Frangelico

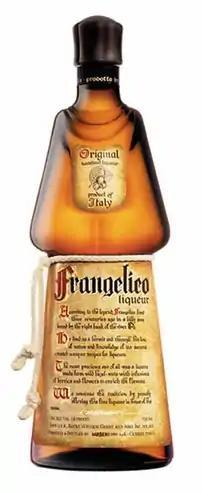
The distinctive bottle is designed to resemble a friar in his habit, with a small cord tied around as a cincture.

Frangelico is a brand of hazelnut and herb–flavored liqueur coloured with caramel coloring, which is produced in Canale, Italy. It is 20% alcohol by volume (ABV) or 40 proof. Formerly, it was 24% ABV or 48 proof. When produced by the Barbaro family it was bottled at 28% ABV or 56 proof. The brand was created in 1978.